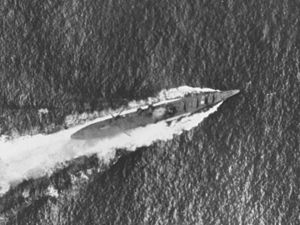
Slaget ved Santa Cruz-øerne / Slaget / Angreb fra hangarskibe den 26. oktober – første angreb
Den japanske krydser Chikuma under angreb den 26. oktober. Den hvide plet i midten af skibet er der, hvor en 1.000 punds bombe ramte lige på broen og forårsagede stor skade og mange døde og sårede.
Slaget ved Santa Cruz-øerne blev udkæmpet den 26. oktober 1942 som led i Stillehavskrigen under 2. verdenskrig. Det var det fjerde hangarskibsslag mellem den amerikanske og den japanske flåde. I lighed med slaget i Koralhavet, slaget ved Midway og slaget øst for Salomonøerne var de to flåder ikke inden for synsvidde eller kanonafstand af hinanden. I stedet blev alle angreb fra begge sider gennemført med fly fra hangarskibe eller fra land.